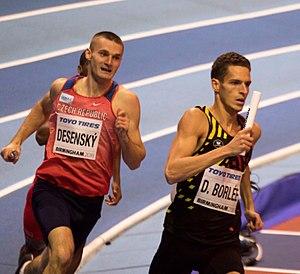
Michal Desenský est un athlète tchèque, spécialiste du 200 m et du 400 m.